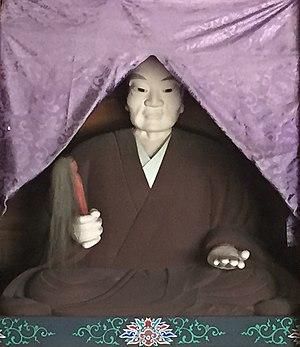
Le clan Ashikaga est une branche du clan Fujiwara de nobles de cour japonais, plus précisément celle de Fujiwara no Hidesato de la branche des Ōshū Fujiwara. Le clan est une puissante force dans la région de Kantō durant l'époque de Heian. Il n'est pas directement lié au clan Ashikaga de samouraïs qui gouverne le Japon sous les shoguns Ashikaga de 1333 à 1587 et qui descend du clan Minamoto.